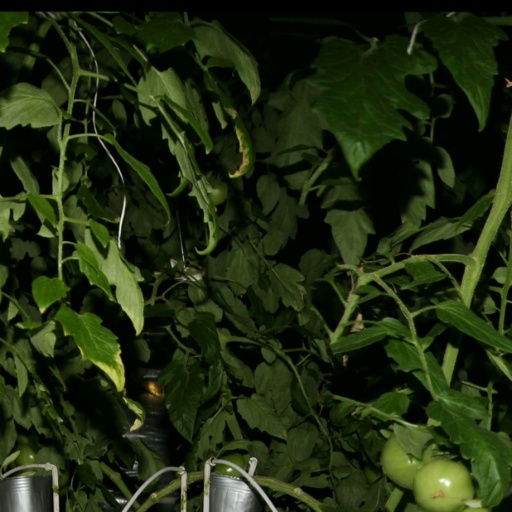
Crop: tomato